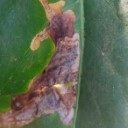
Label: Miner